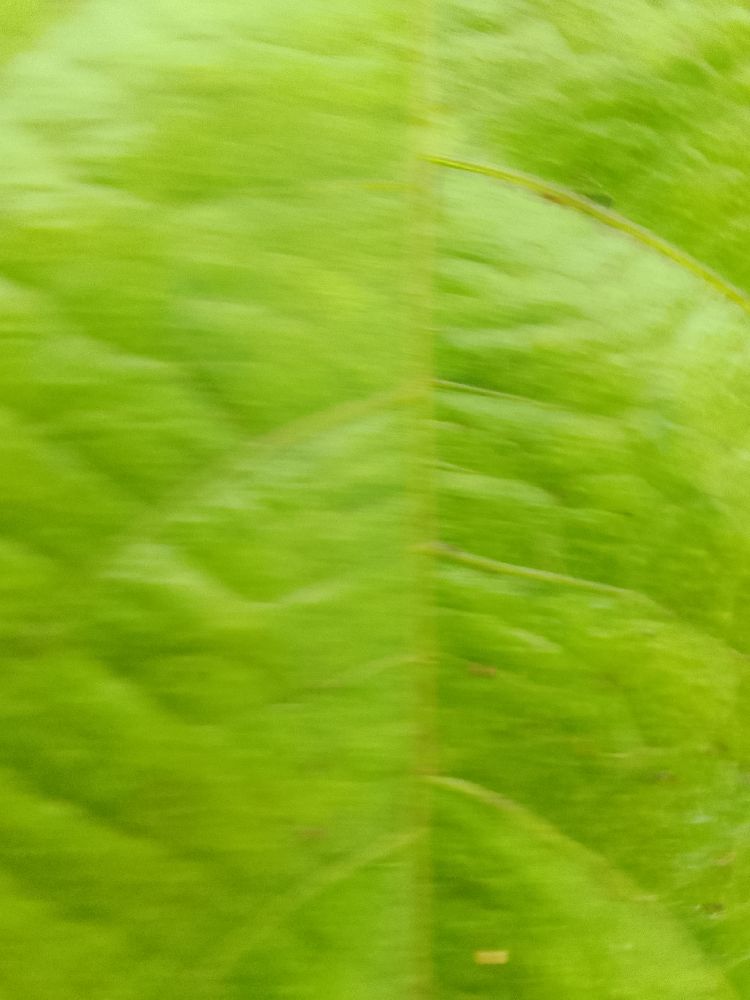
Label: healthy